History of Mexican Americans in Houston

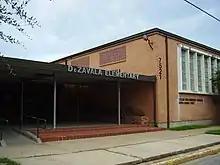
De Zavala Elementary School (modern building pictured) was the first majority ethnic Mexican school in Houston

In the 20th century, when schools were legally segregated by race (the Jim Crow era), Mexican-Americans attended schools legally designated for white students. Until 1970 the Houston Independent School District (HISD) counted its Hispanic and Latino students as "white."